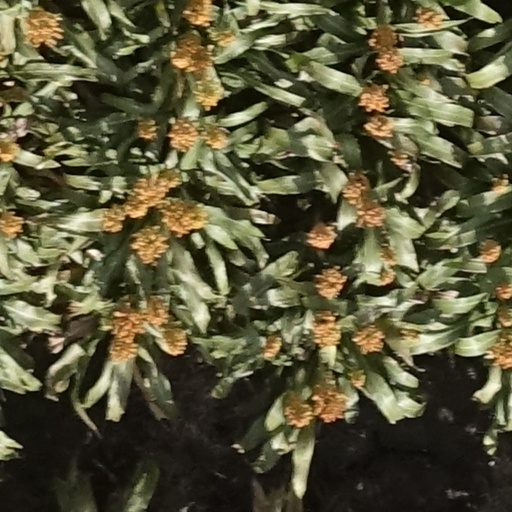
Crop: sorghum